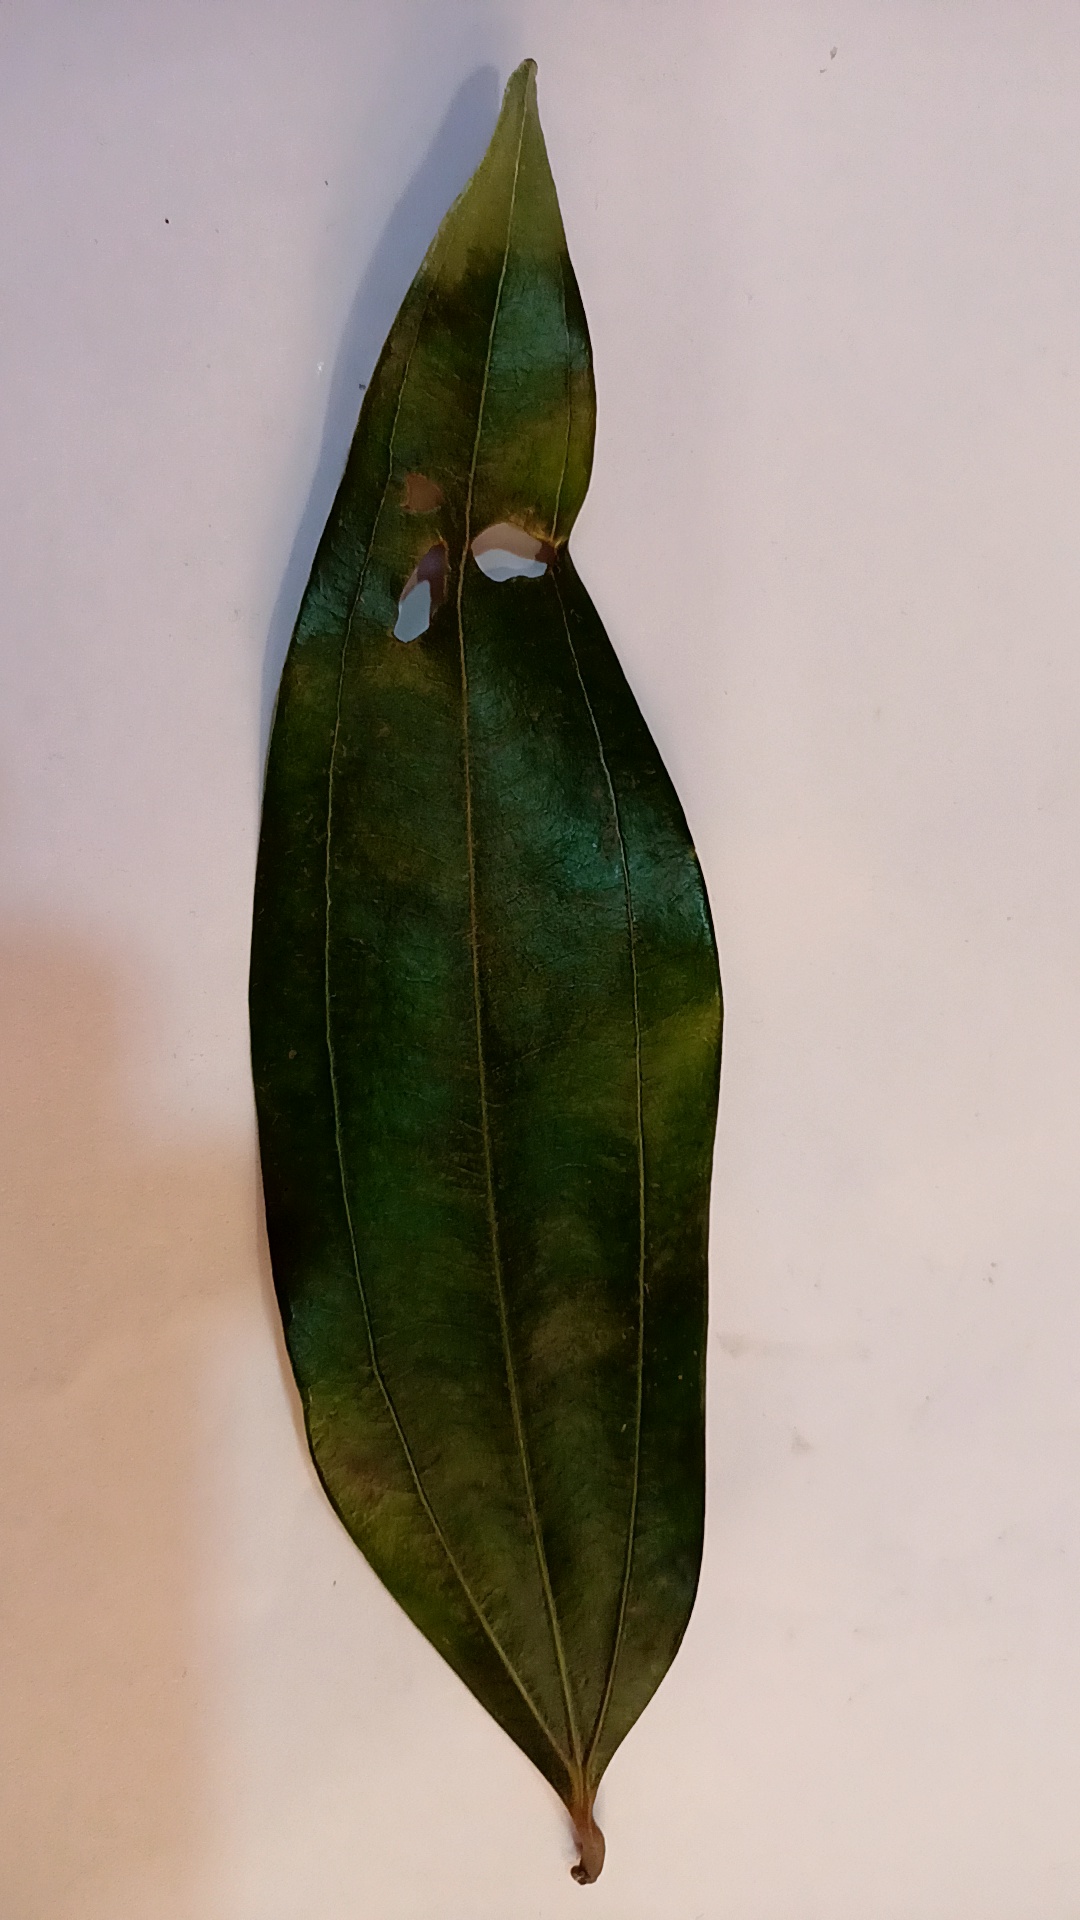
Label: Disease